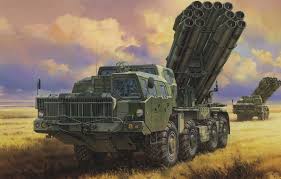
Label: Self Propelled Artillery